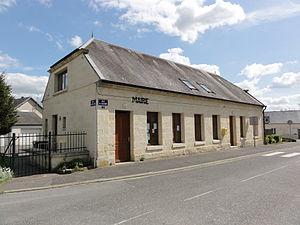
Vaucelles-et-Beffecourt est une commune française située dans le département de l'Aisne, en région Hauts-de-France.